Persecution of Christians

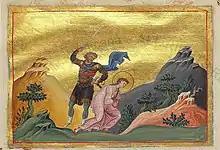
Execution of Saint Barbara, reputed to have been killed under the emperor Diocletian, depicted in the "Menologion of Basil II"

James L. Papandrea says there are ten emperors generally accepted to have sponsored state-sanctioned persecution of Christians, though the first empire-wide government-sponsored persecution was not until Decius in 249. One early account of a mass killing is the persecution in Lyon in which Christians were purportedly mass-slaughtered by being thrown to wild beasts under the decree of Roman officials for reportedly refusing to renounce their faith according to Irenaeus. In the 3rd century, Emperor Severus Alexander's household contained many Christians, but his successor, Maximinus Thrax, hating this household, ordered that the leaders of the churches should be put to death. According to Eusebius, this persecution sent Hippolytus of Rome and Pope Pontian into exile, but other evidence suggests that the persecutions were local to the provinces where they occurred rather than happening under the direction of the Emperor.